Packet (container)

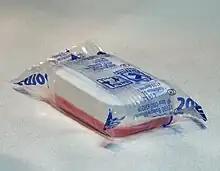
Packet containing a dishwasher tablet

A packet or sachet is a small bag or pouch, made from paper, foil, plastic film or another type of packing material, often used to contain single-use quantities of foods or consumer goods such as ketchup or shampoo. Packets are commonly opened by making a small rip or tear in part of the package, and then squeezing out the contents.